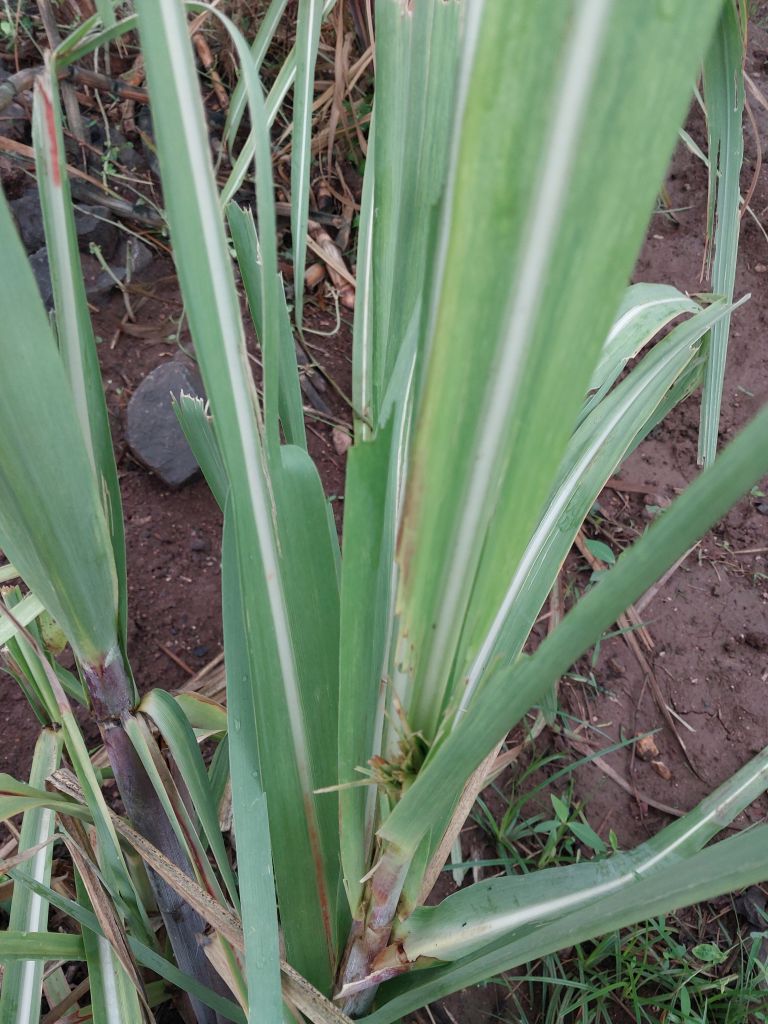
Label: Pokkah Boeng